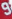
Number: 9